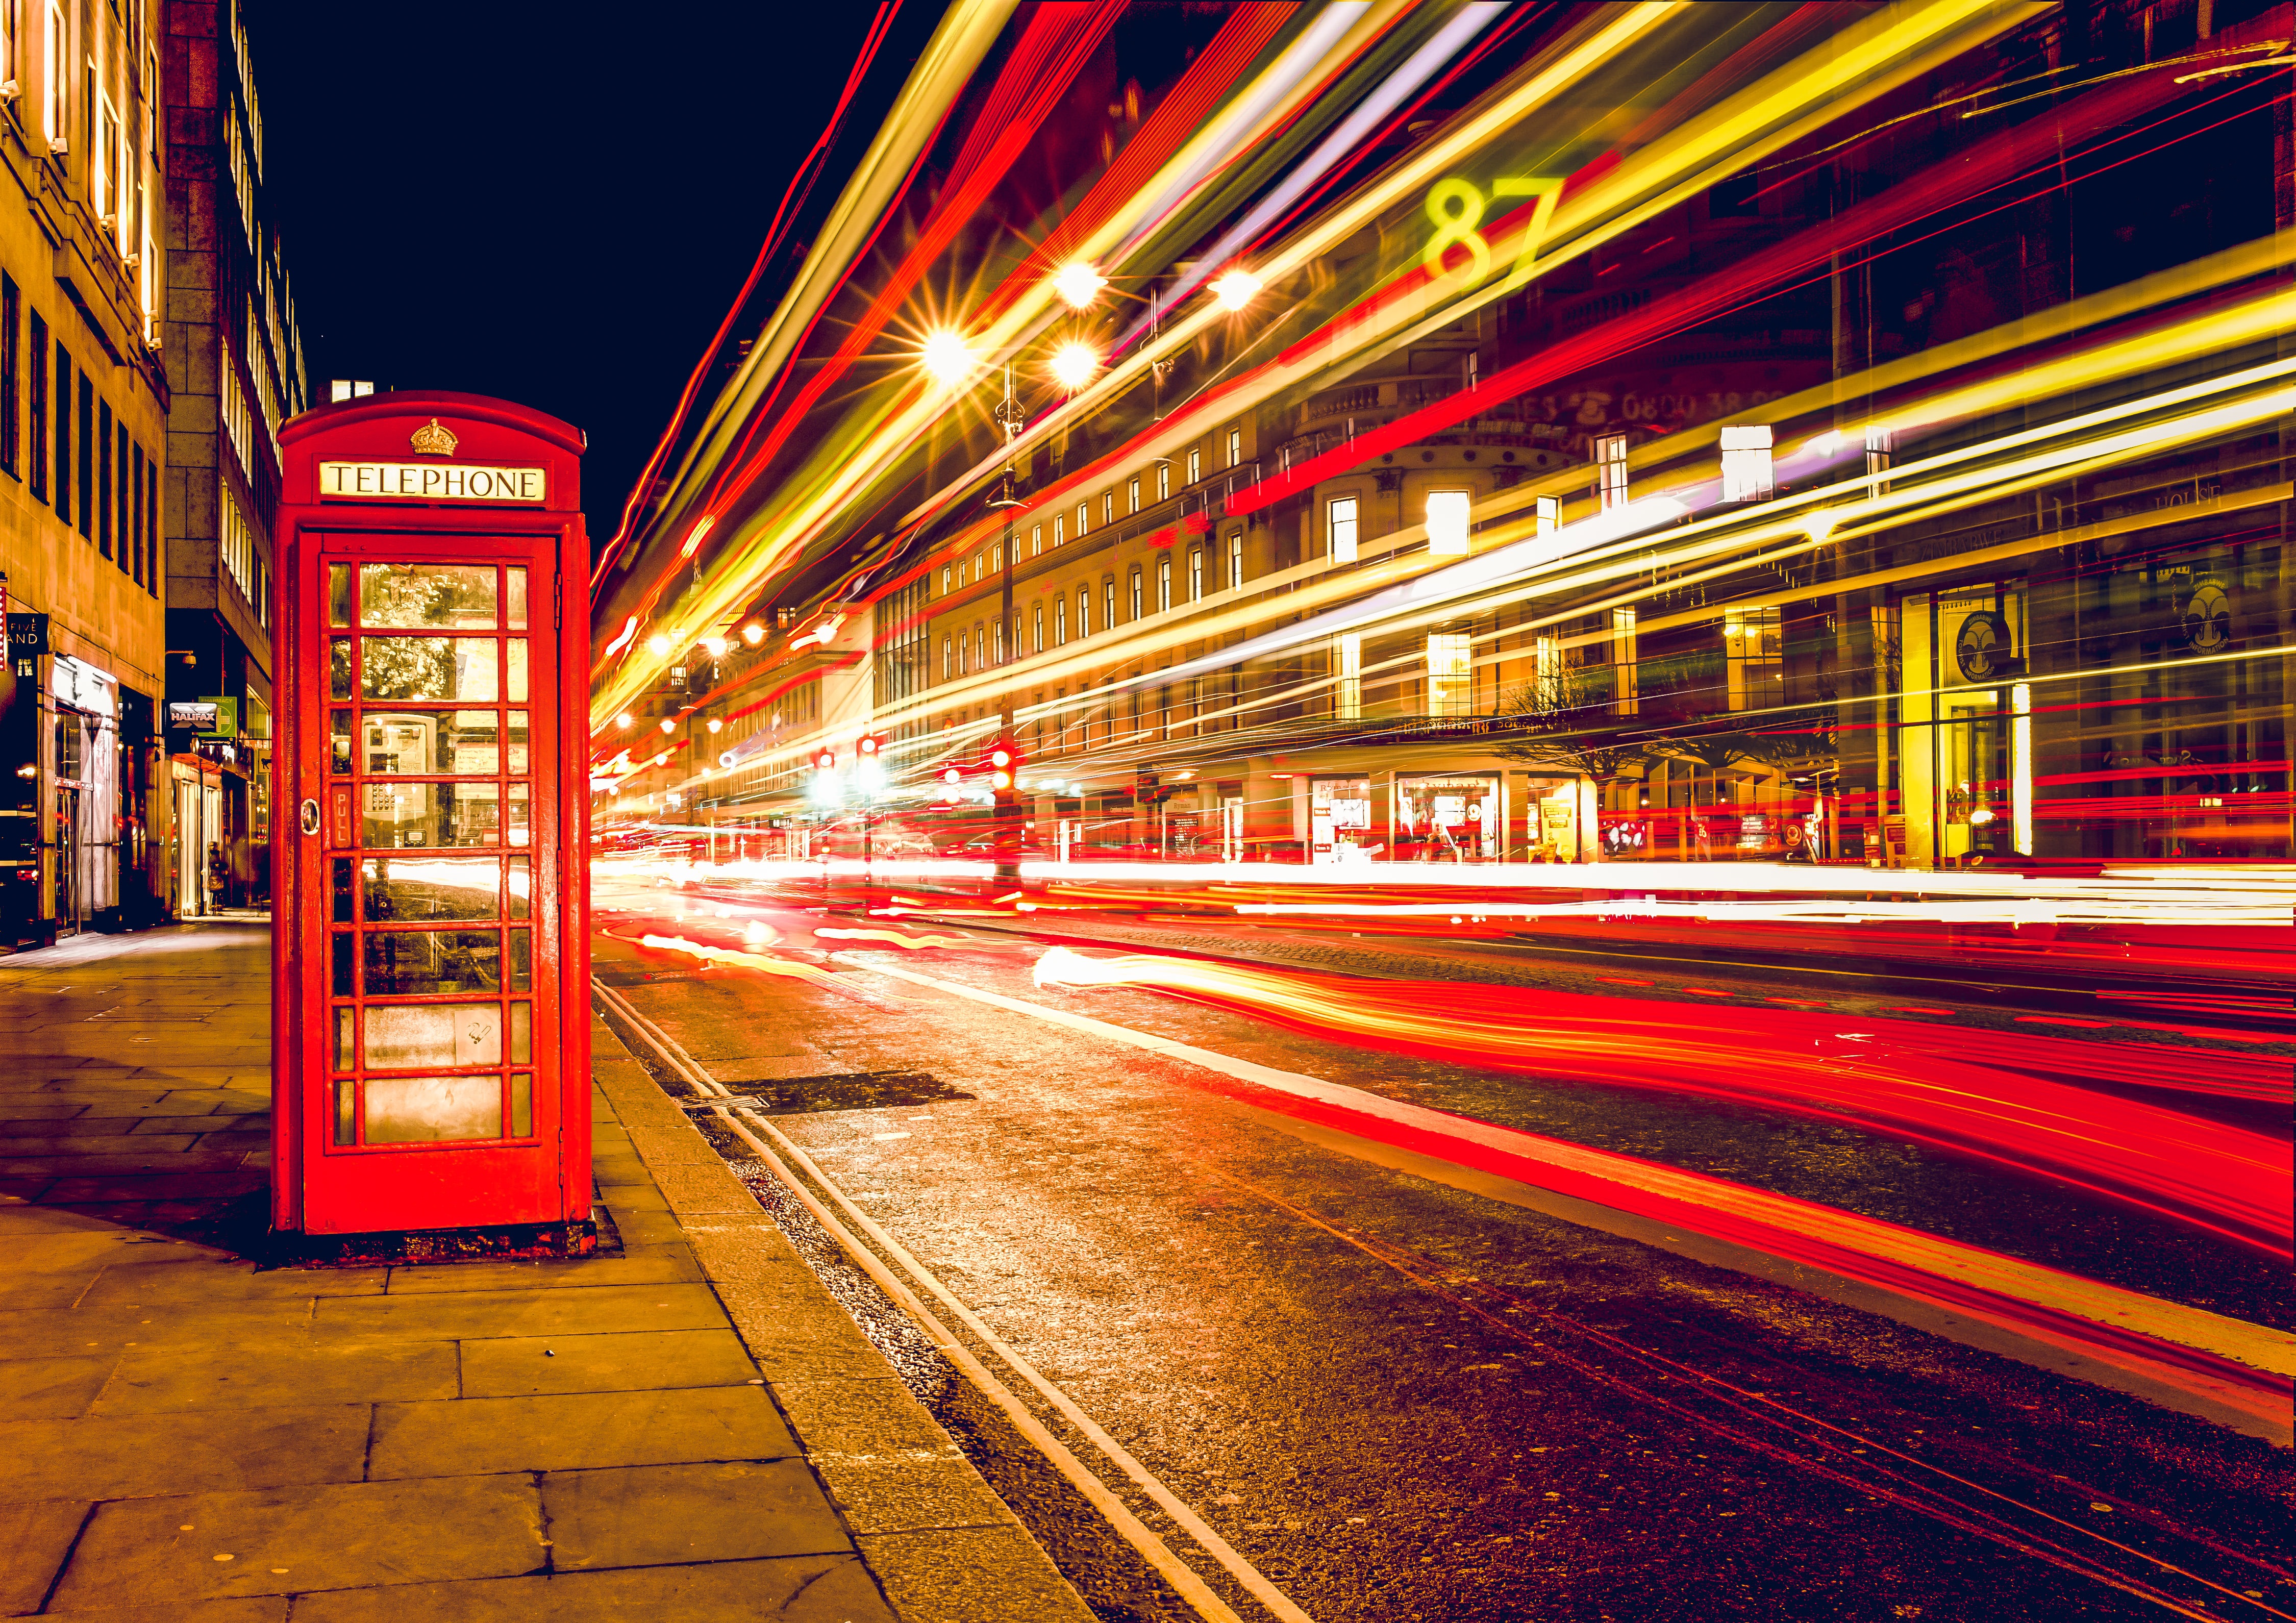
road, traffic, street, night, city, cityscape, motion, transportation, transport, evening, color, lane, public transport, infrastructure, metropolis, urban area, metropolitan area